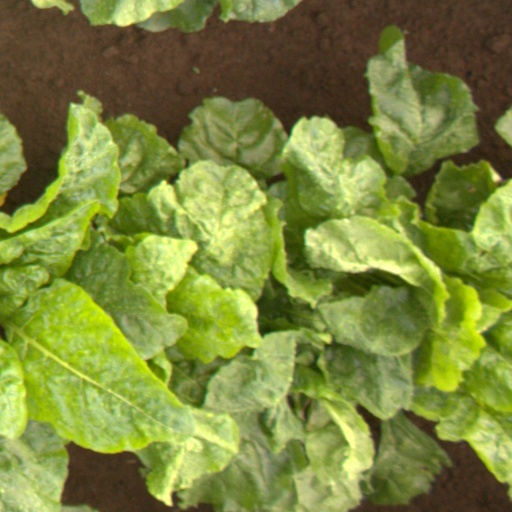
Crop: sugar beet